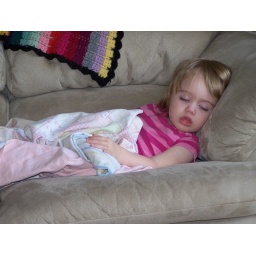
Nap time - Zoey is sleeping in chair beside couch